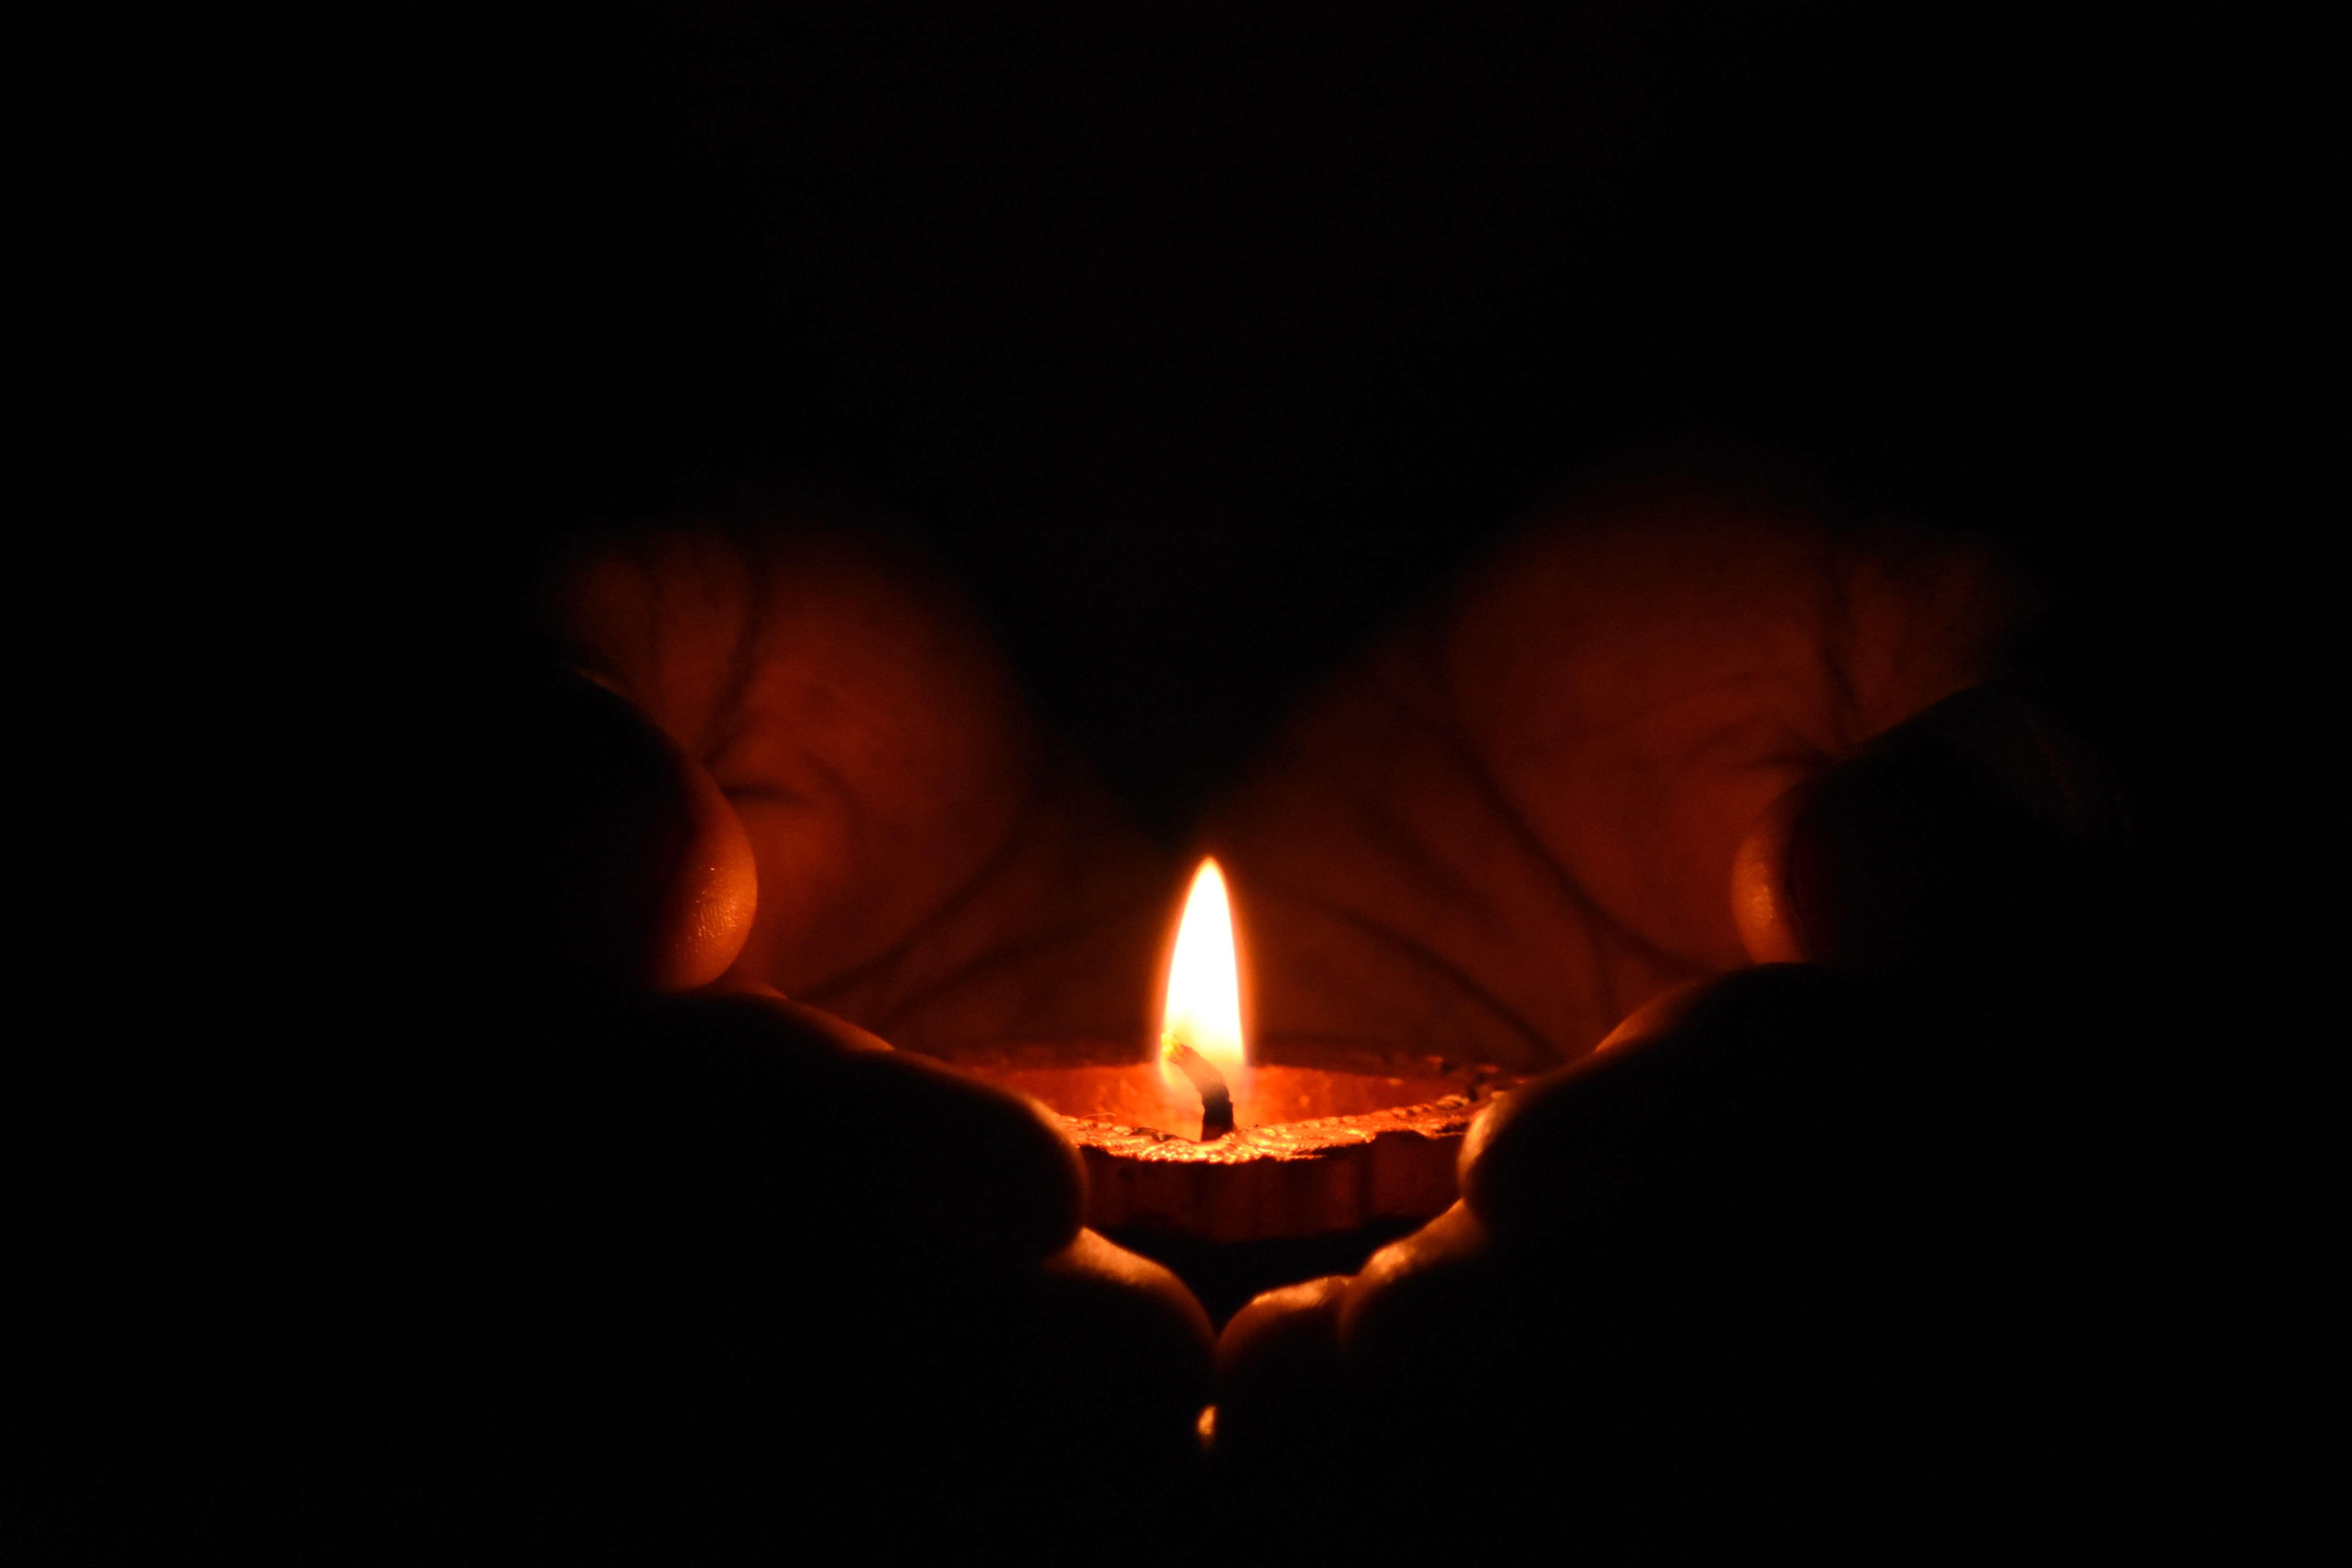
heat, flame, lighting, fire, light, darkness, still life photography, lantern, photography